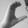
ASL letter: C